Alexander Nevsky Cathedral, Baku

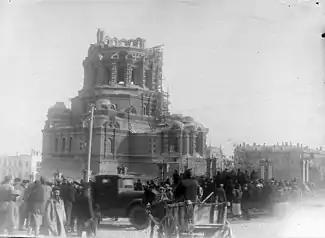
Demolition of the Alexander Nevsky Cathedral in Baku, 1937

The building of the cathedral was finally completed in 1898. Its domes, crosses and the main arch were made of pure gold. At 81 meters high, 55 meters long and 44 meters wide, it was the largest Russian Orthodox place of worship in the entire Caucasus at the time.